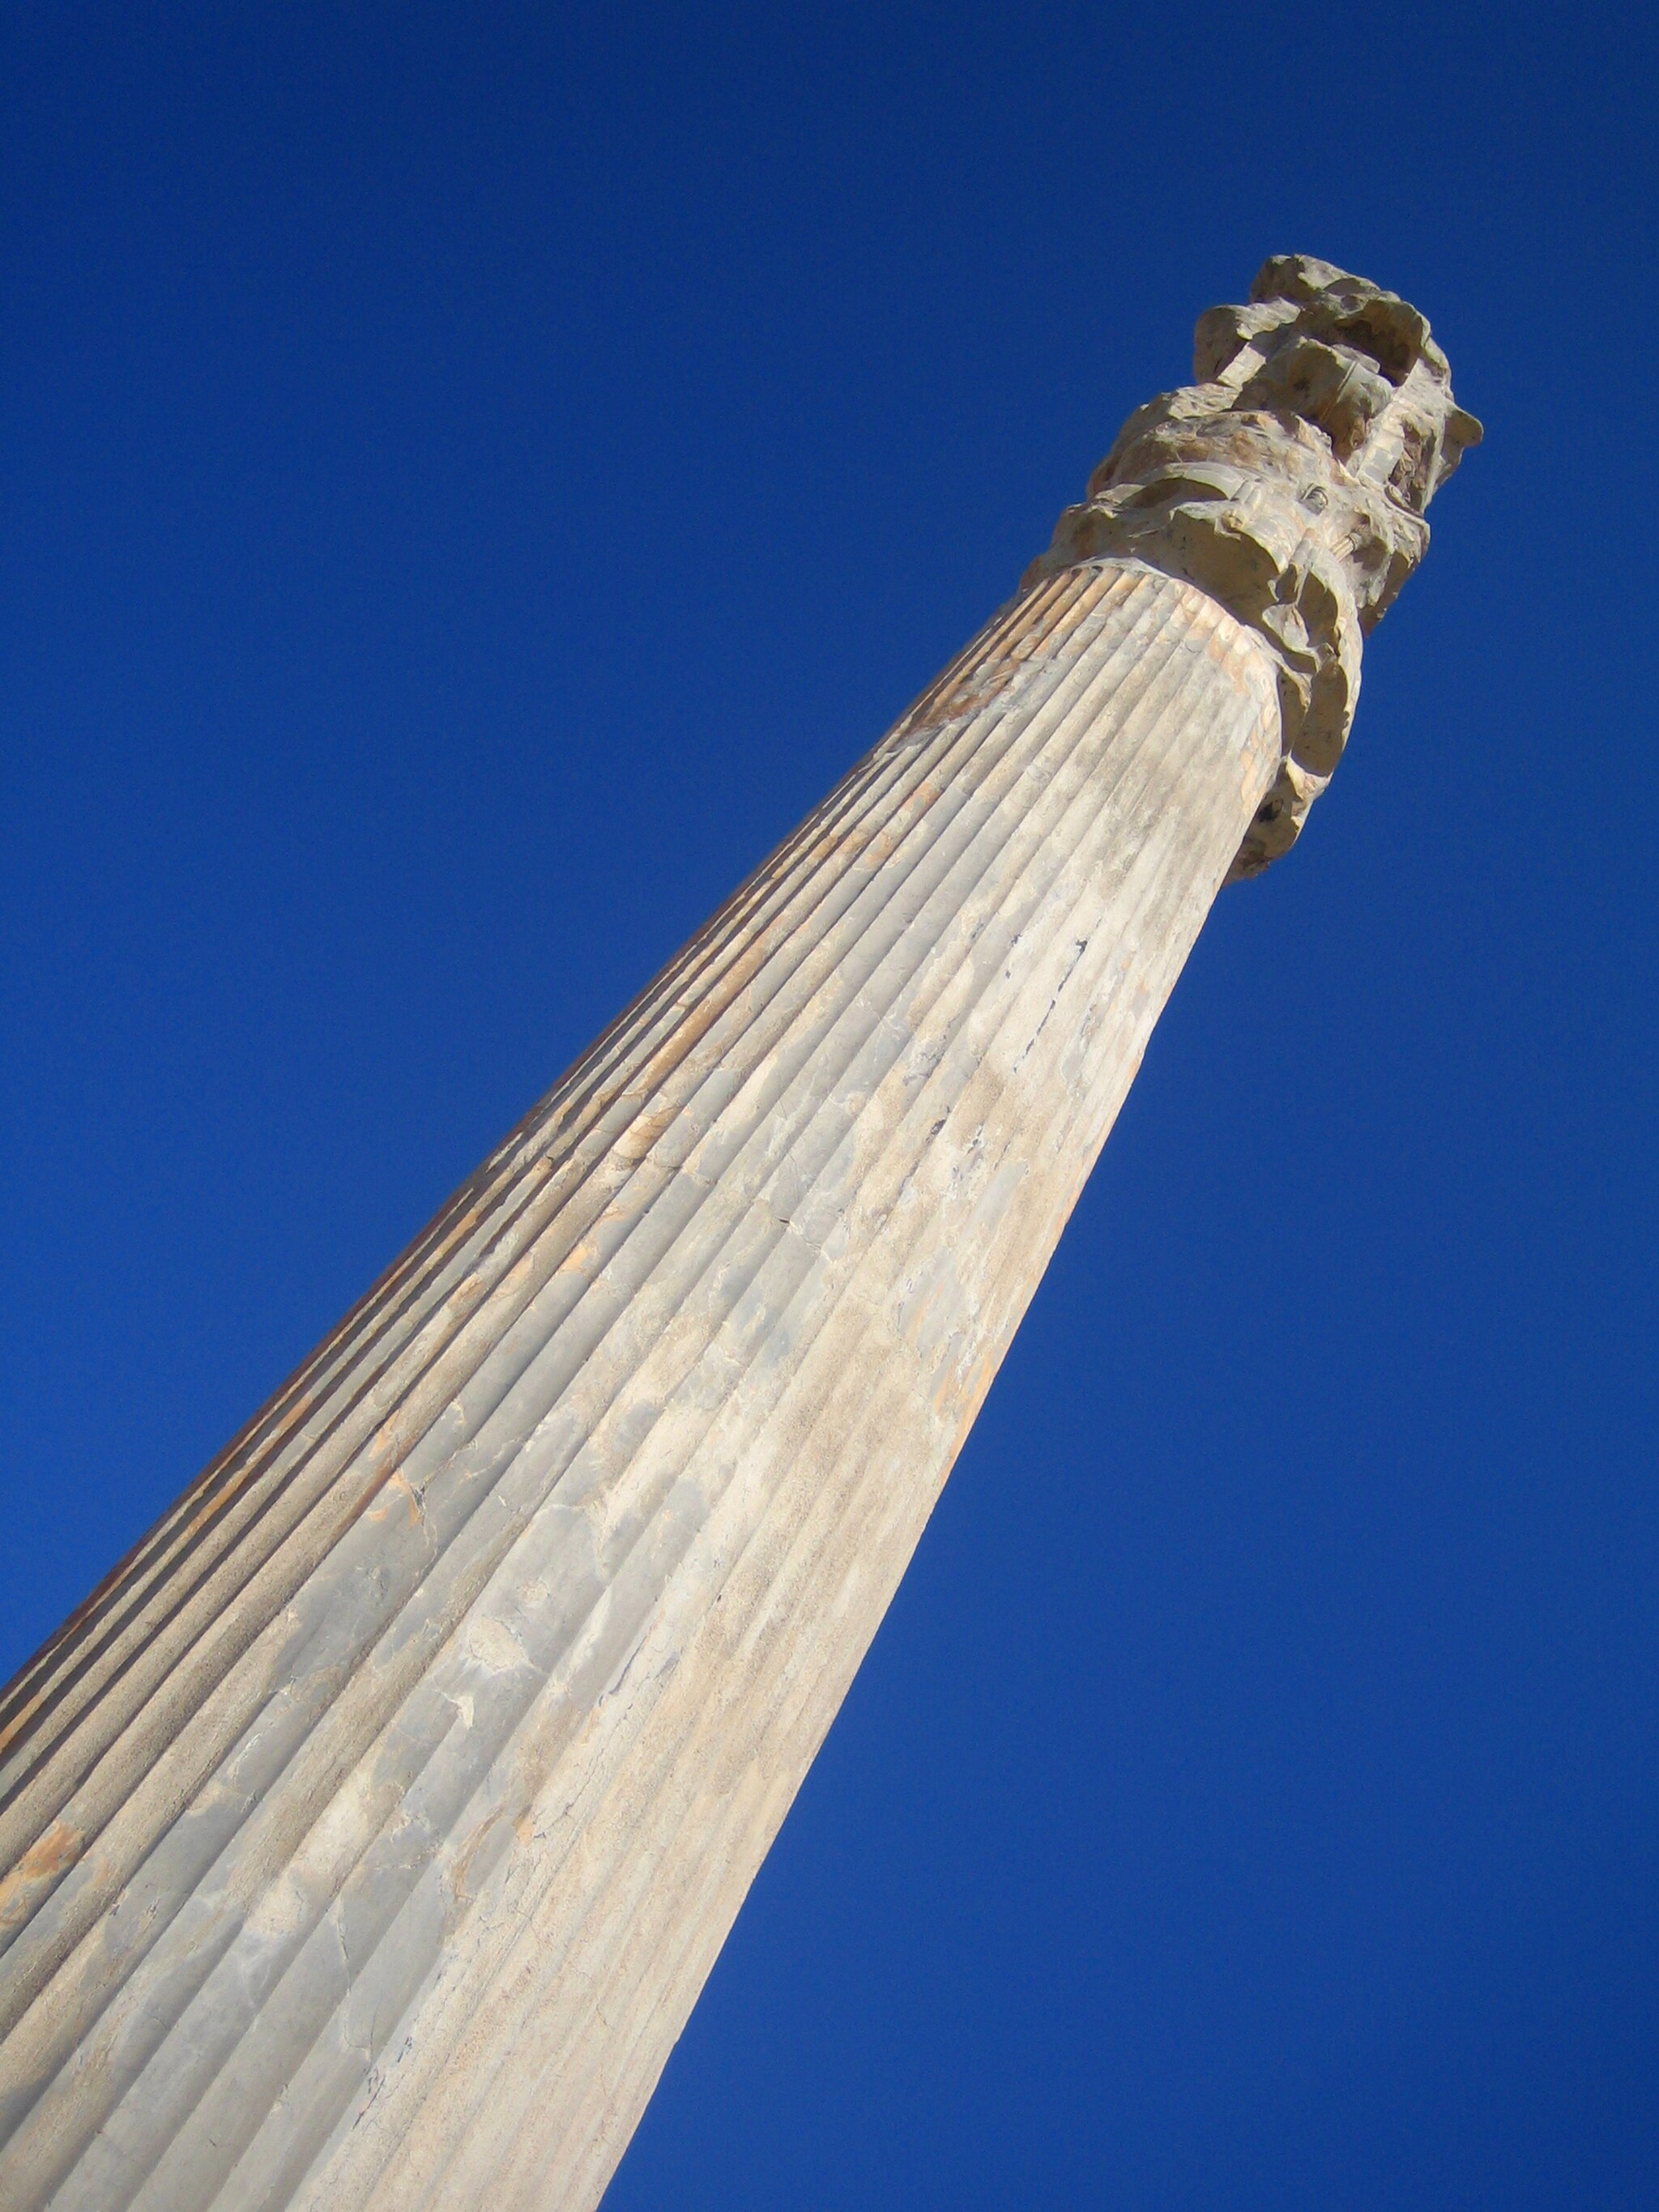
Title: Persepolis (56329144)
Description: Persepolis
Date: Taken on 17 October 2005, 13:34
Categories: Columns in Persepolis, Iran photographs taken on 2005-10-17, Flickr images reviewed by FlickreviewR 2, 2005 in Persepolis, Photographs by Gabriel White